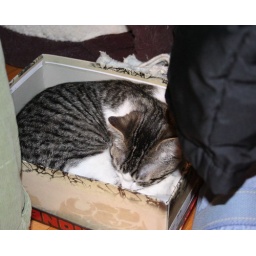
cat in a box 3/07